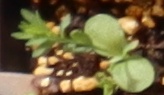
Label: Flax